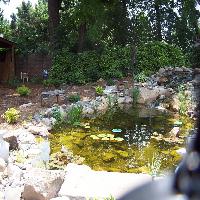
Weather: sun or clear